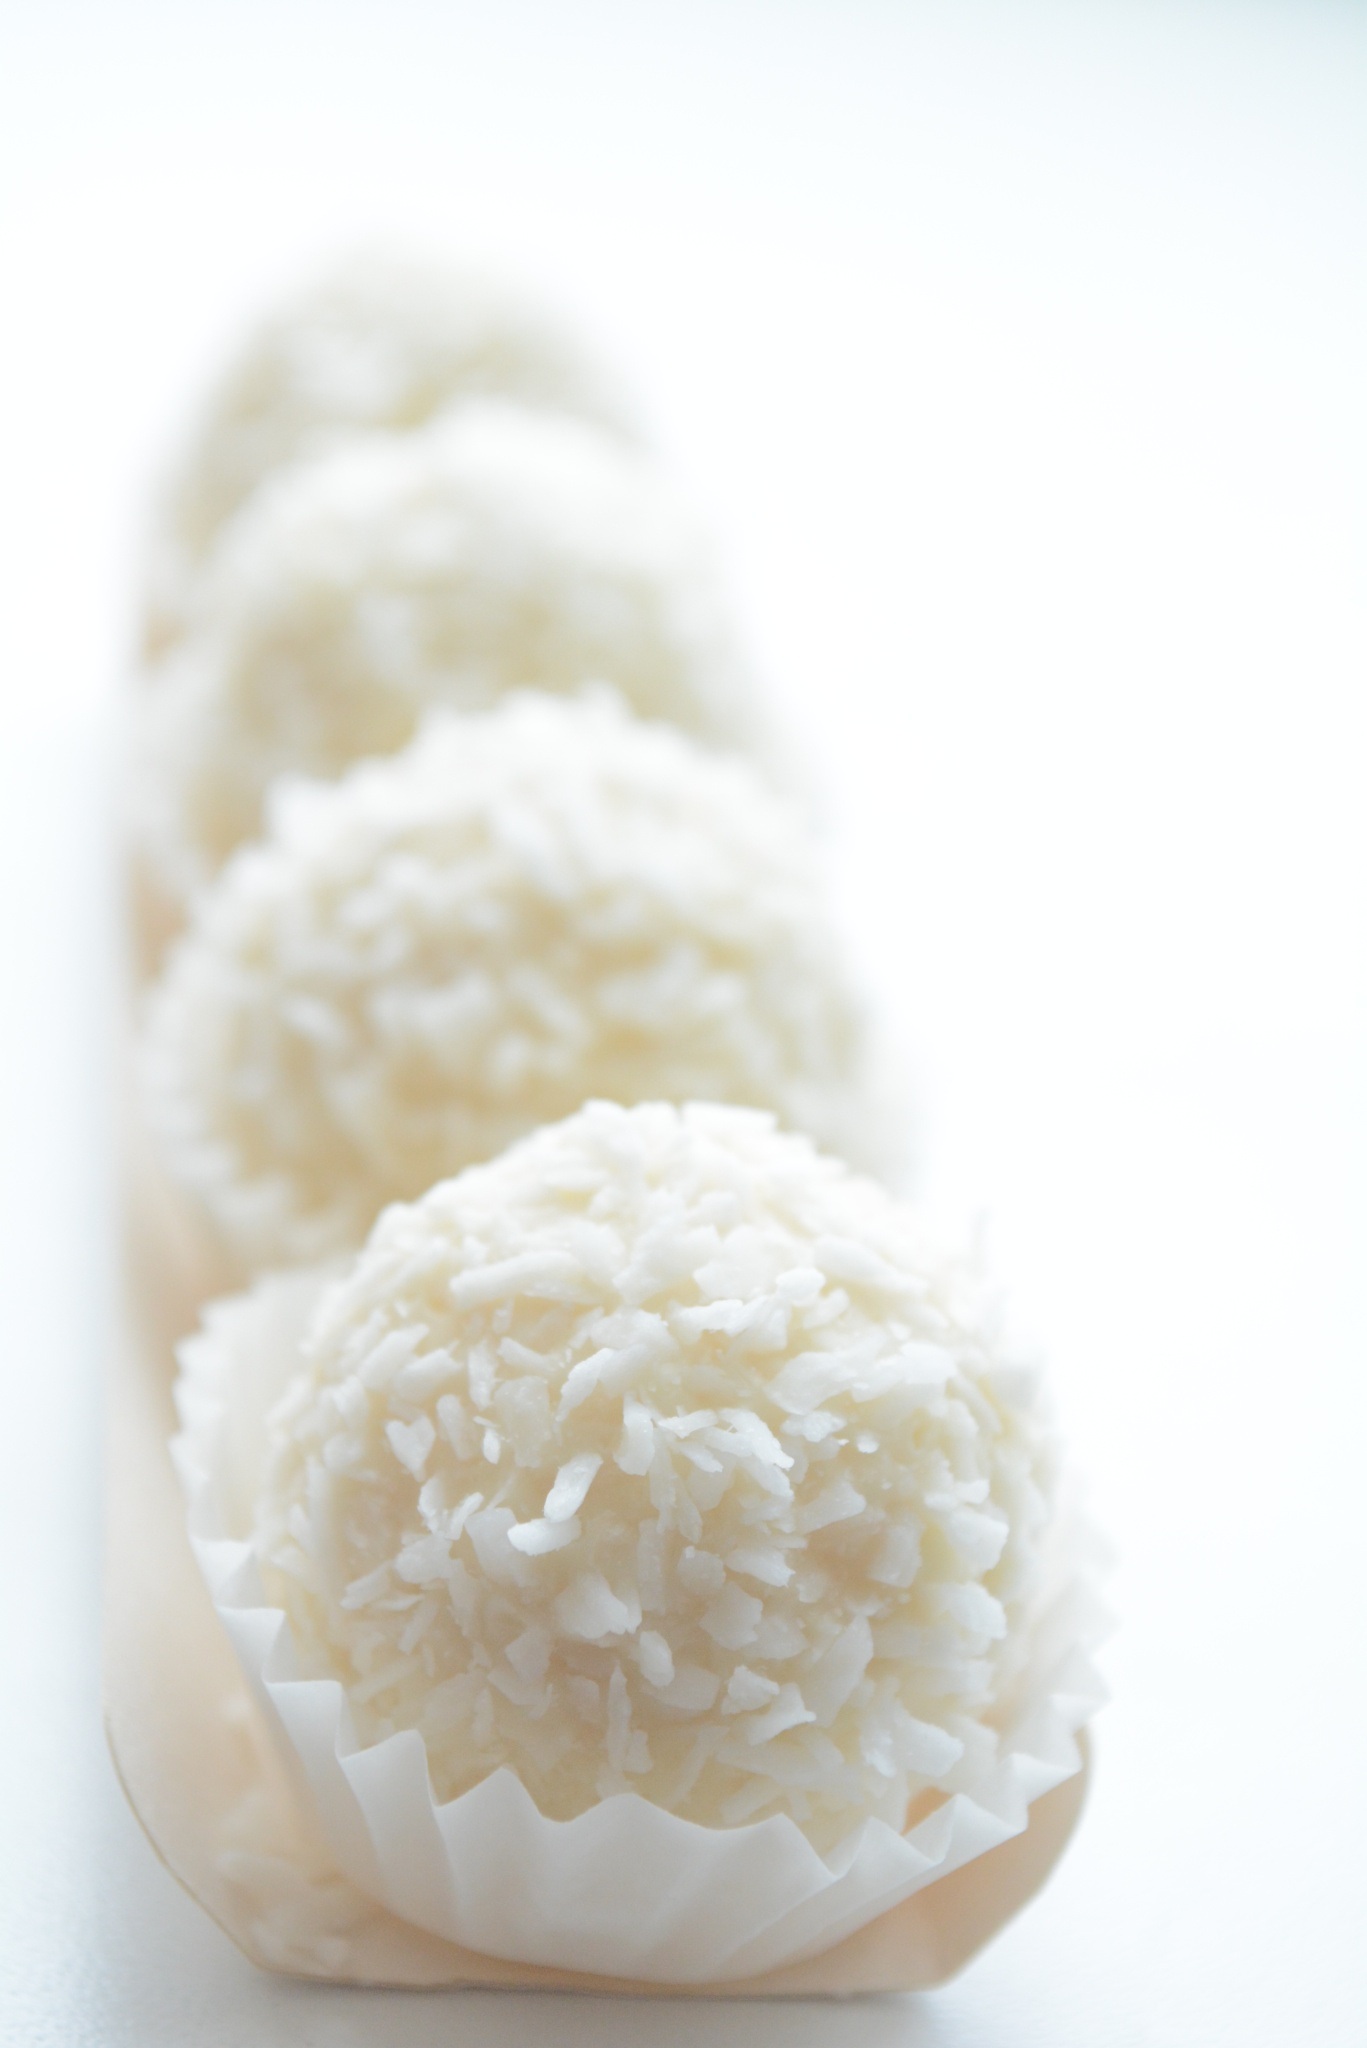
dish, food, produce, cuisine, rice, asian food, coconut, chinese food, glutinous rice, white rice, steamed rice, onigiri